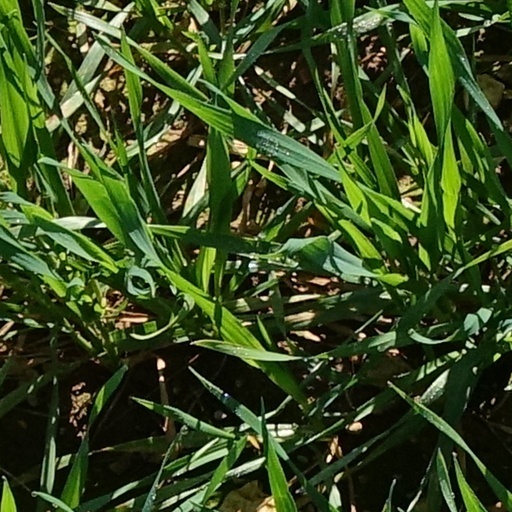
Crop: wheat